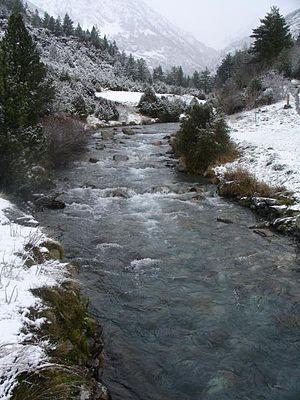
L’Aguas Limpias est l'un des principaux affluents du Gállego, lui-même affluent de l'Èbre. Il prend sa source à plus de 2 300 mètres, dans le cirque de Piedrafita, et se jette dans le Gállego après un cours de 13,5 kilomètres, à proximité de Sallent de Gállego.